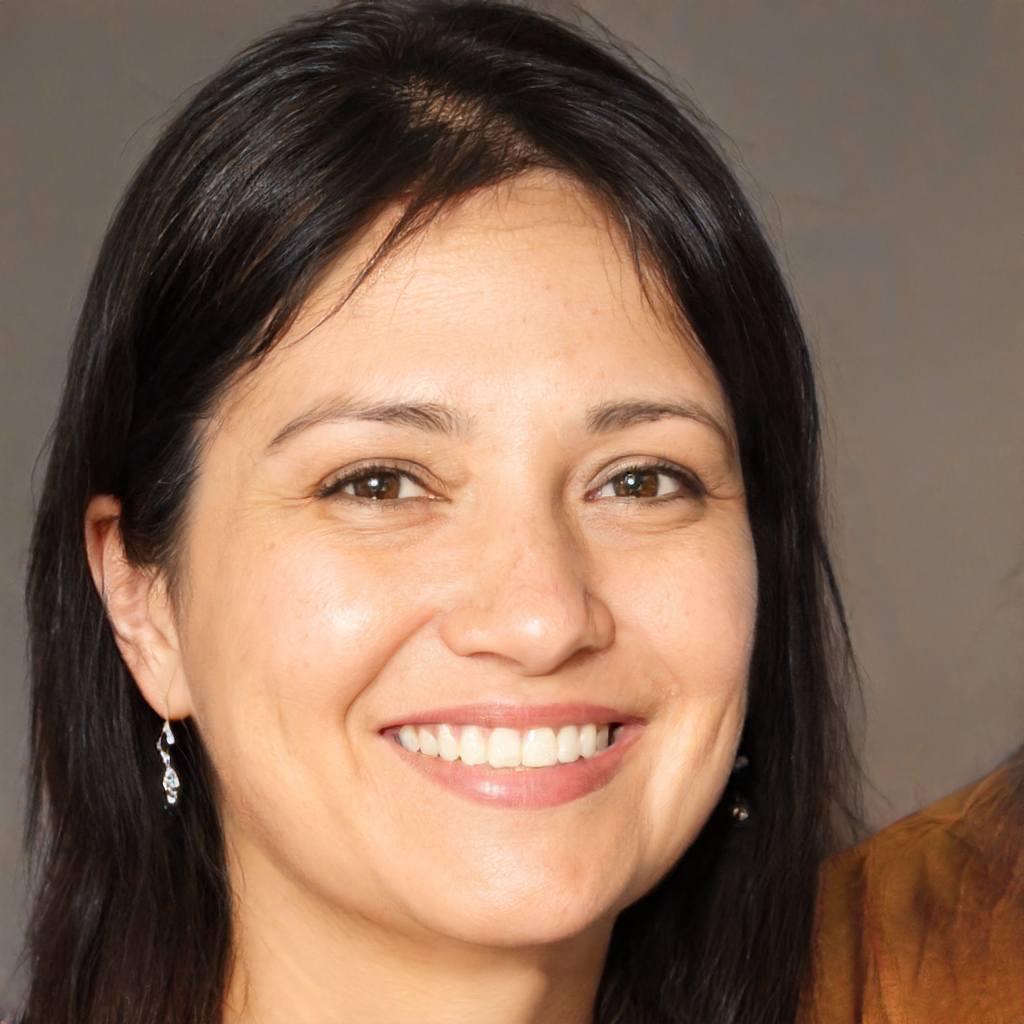
Gender: Female